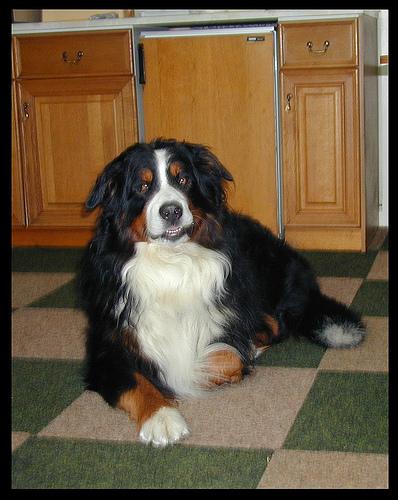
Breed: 211-n000061-Bernese_mountain_dog